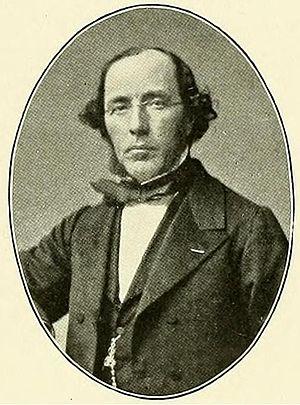
Gaspard Adolphe Chatin est un médecin, un mycologue et un botaniste français, né le 30 novembre 1813 à l'Ile-Marianne-de-Saint-Quentin, près de Tullins et mort le 13 janvier 1901 à Les Essarts-le-Roi.